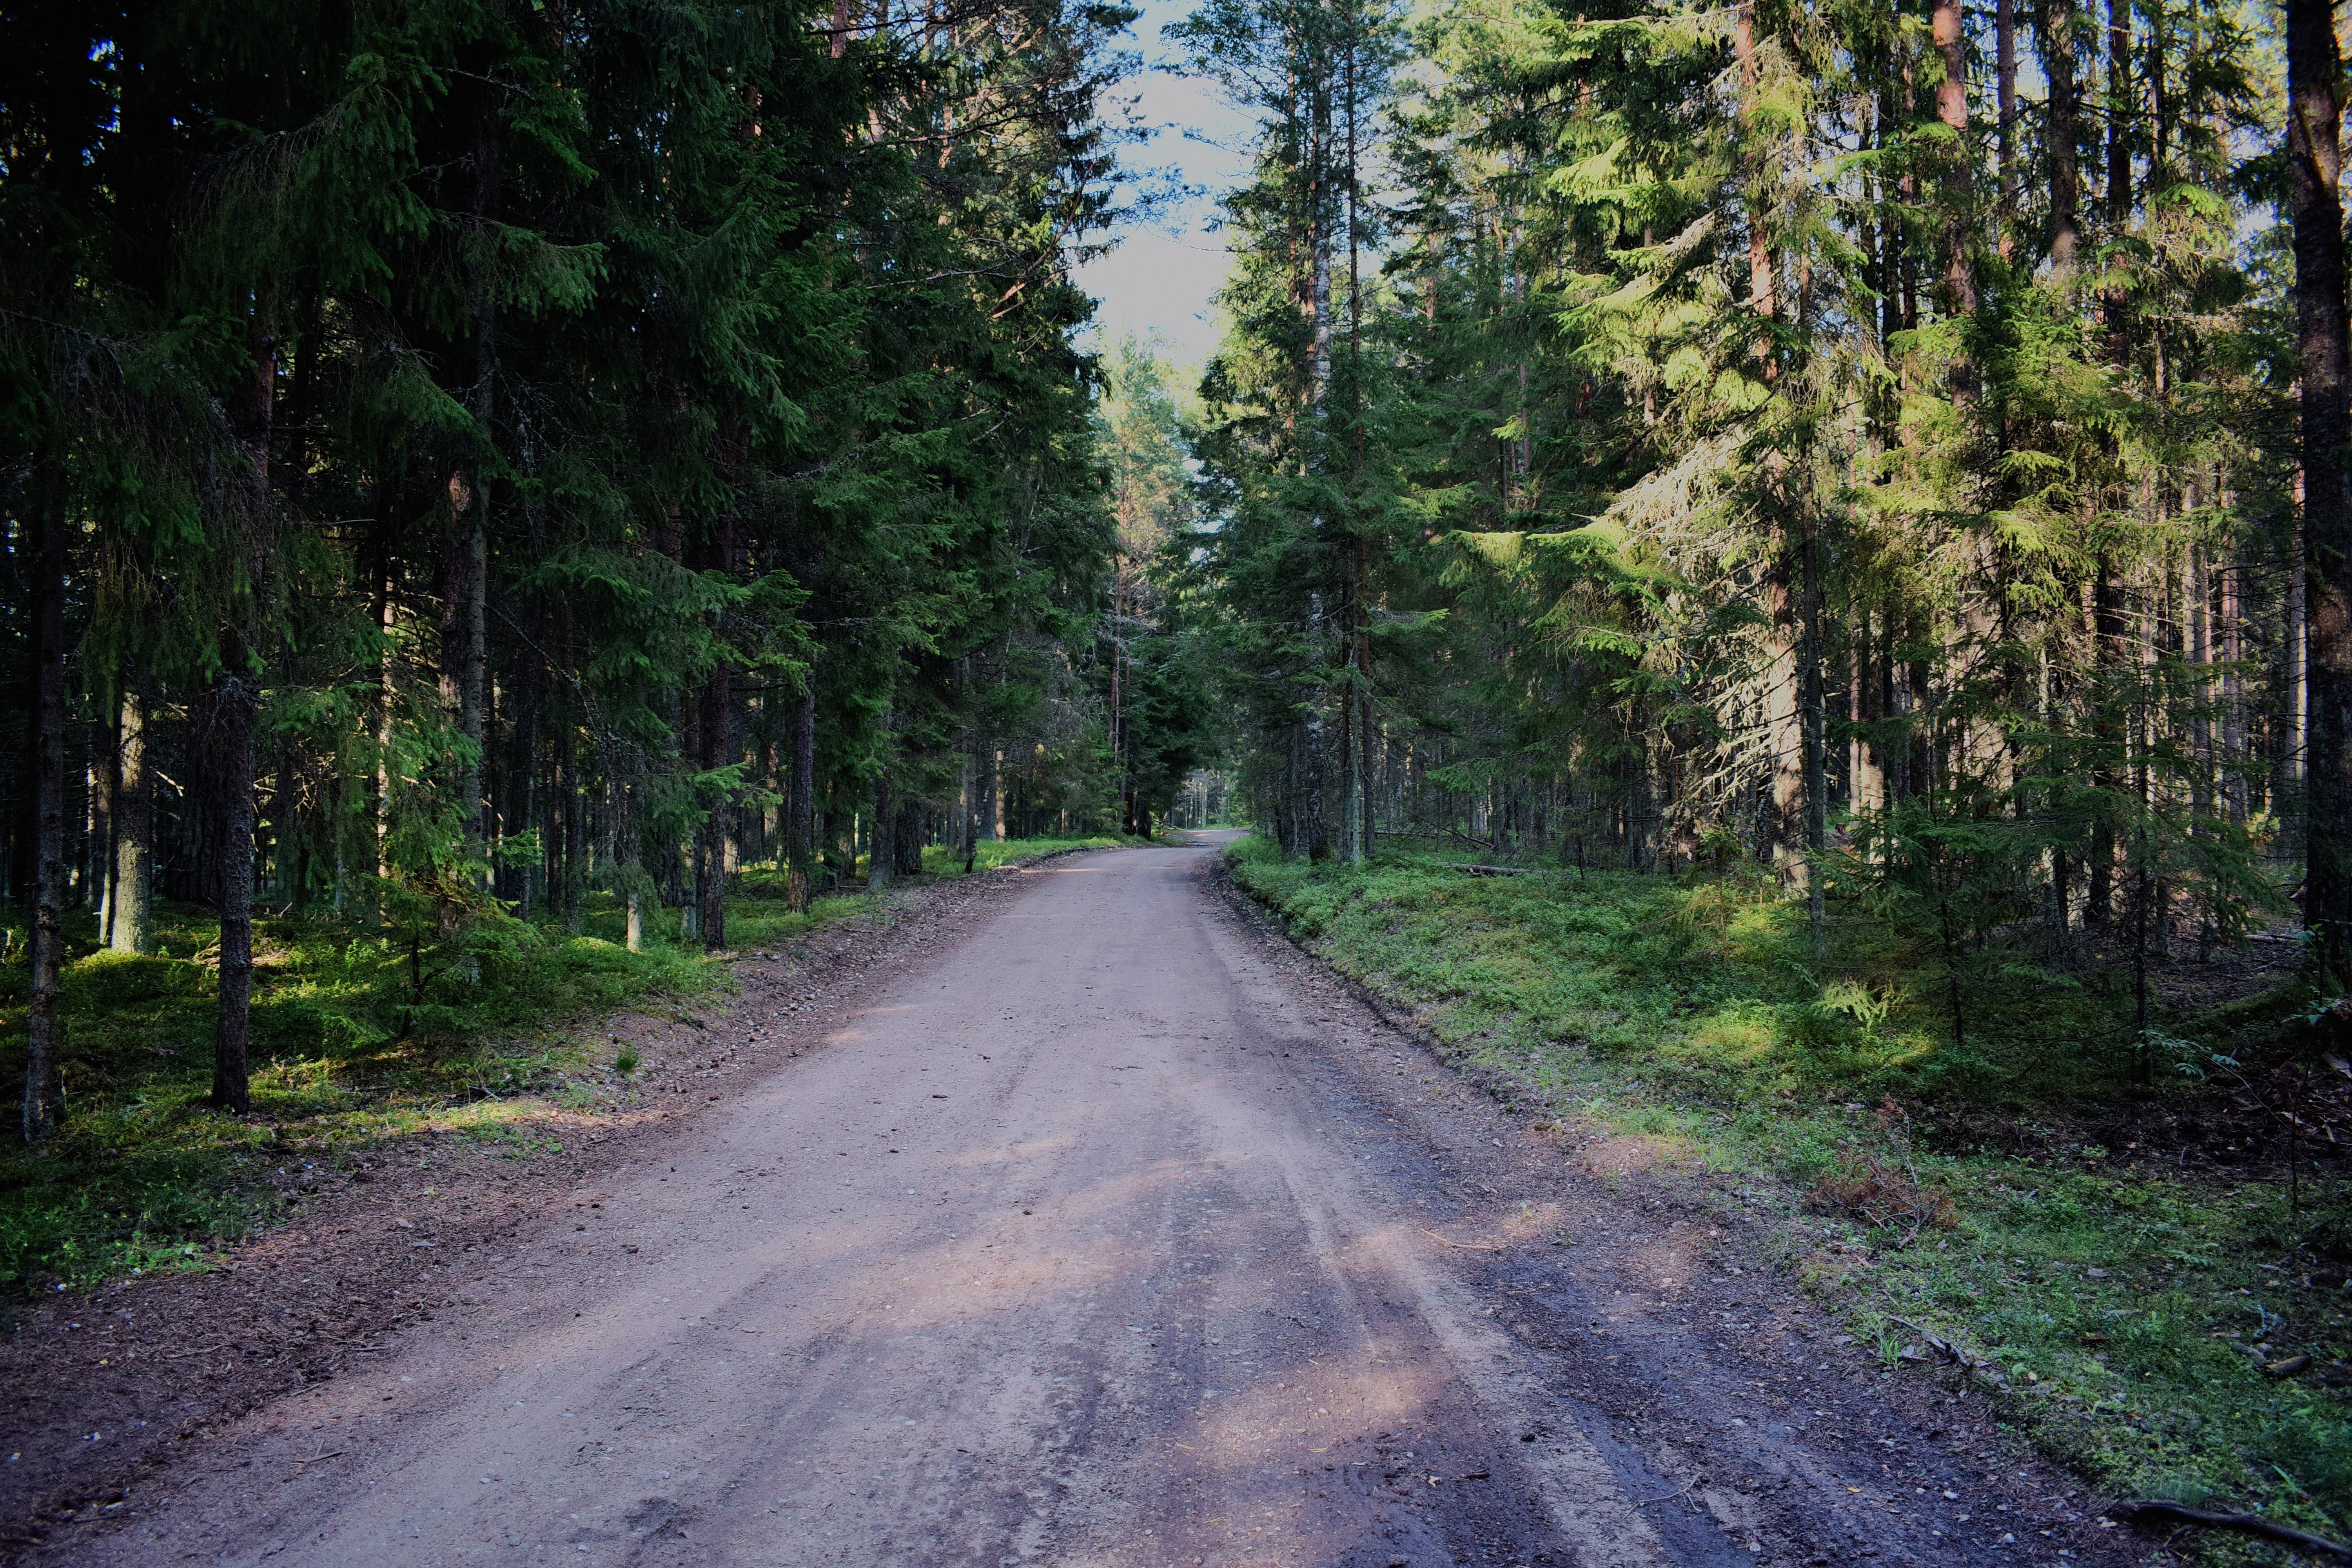
tree, nature, forest, wilderness, road, trail, leaf, dirt road, jungle, autumn, soil, infrastructure, woodland, habitat, rural area, natural environment, woody plant, nonbuilding structure